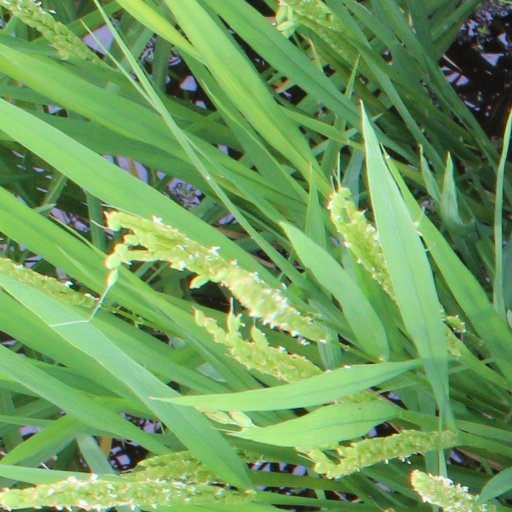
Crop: rice